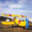
Label: airplane